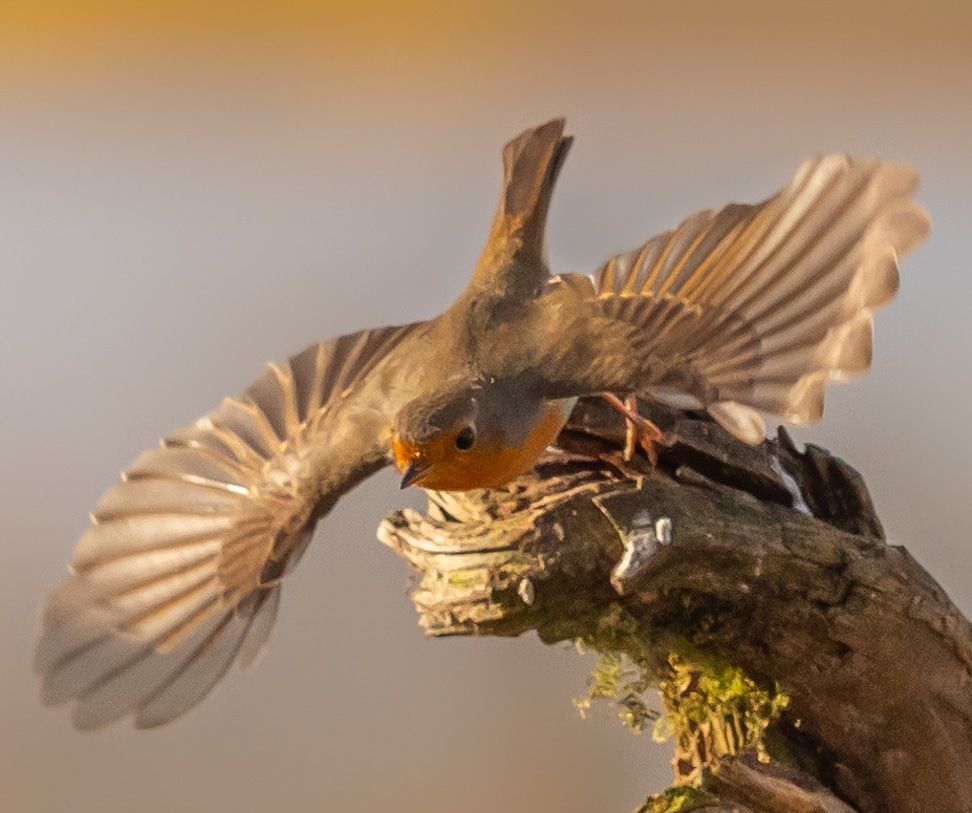
Bird Flying Away
A little bird with an orange chest and brown wings is flying. Its wings are open wide. It looks like it is leaving a piece of old wood that has some green stuff on it. The background is blurry.
A close-up shot shows a small robin flying away from a piece of old wood. Its orange chest is easy to see. Its brown wings are stretched out as it moves. The background is soft and blurry. The light seems gentle. The atmosphere feels light and natural. The soft, blurred background suggests a bright outdoor setting.
Labels: Animal, Bird, Robin, Beak, Finch, Jay, tree trunk, Blurred Background